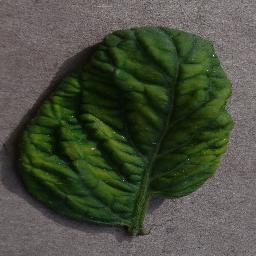
Label: Tomato___Tomato_Yellow_Leaf_Curl_Virus